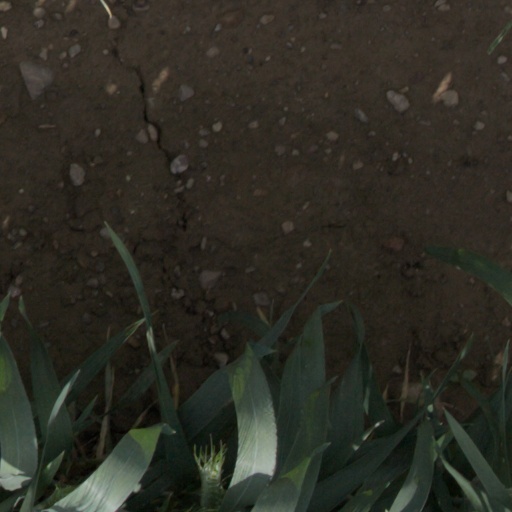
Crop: wheat